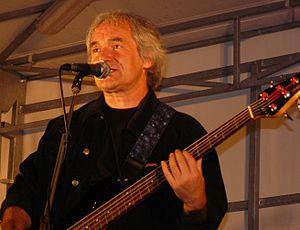
Gérard Jaffrès en concert sur le port de Locmariaquer
Gérard Jaffrès, né le 15 décembre 1956 à Saint-Pol-de-Léon, est un auteur-compositeur-interprète et musicien breton. L'été, il parcourt les côtes et les terres de sa Bretagne natale et l'hiver, les villes et villages de Belgique, sa terre d'adoption.